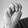
ASL letter: M